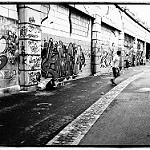
Scene: Outdoor